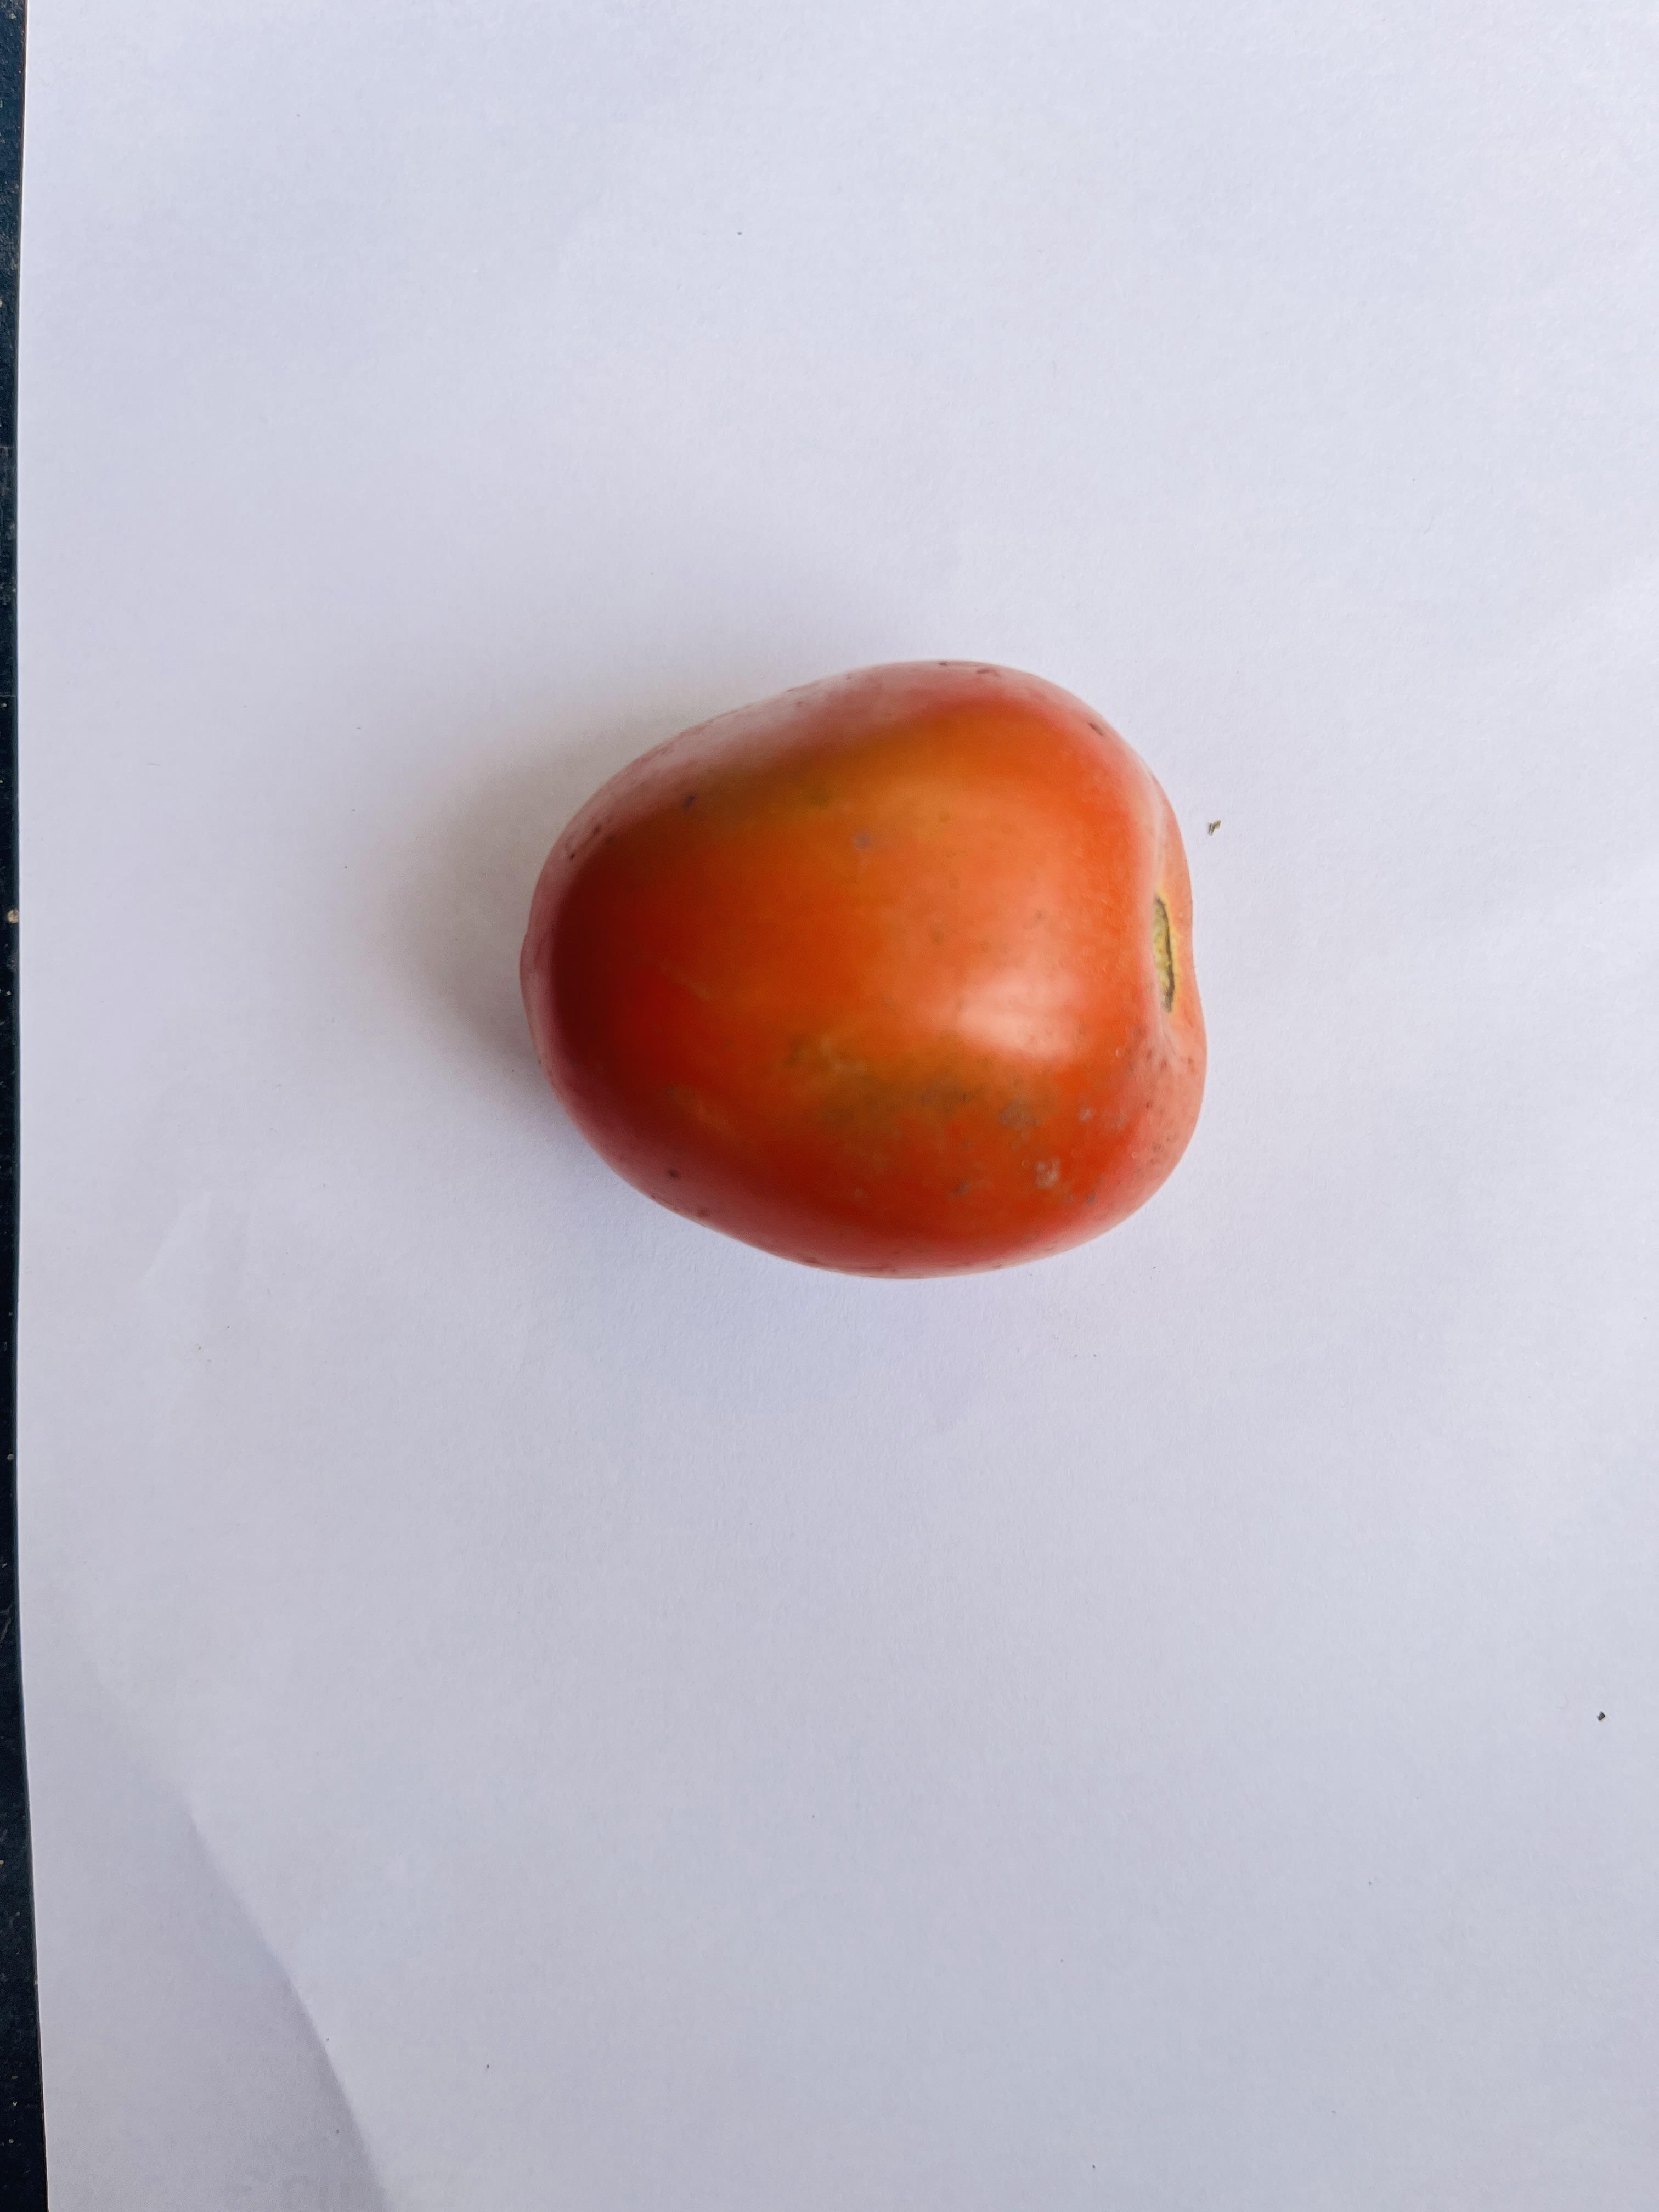
Label: Tomato